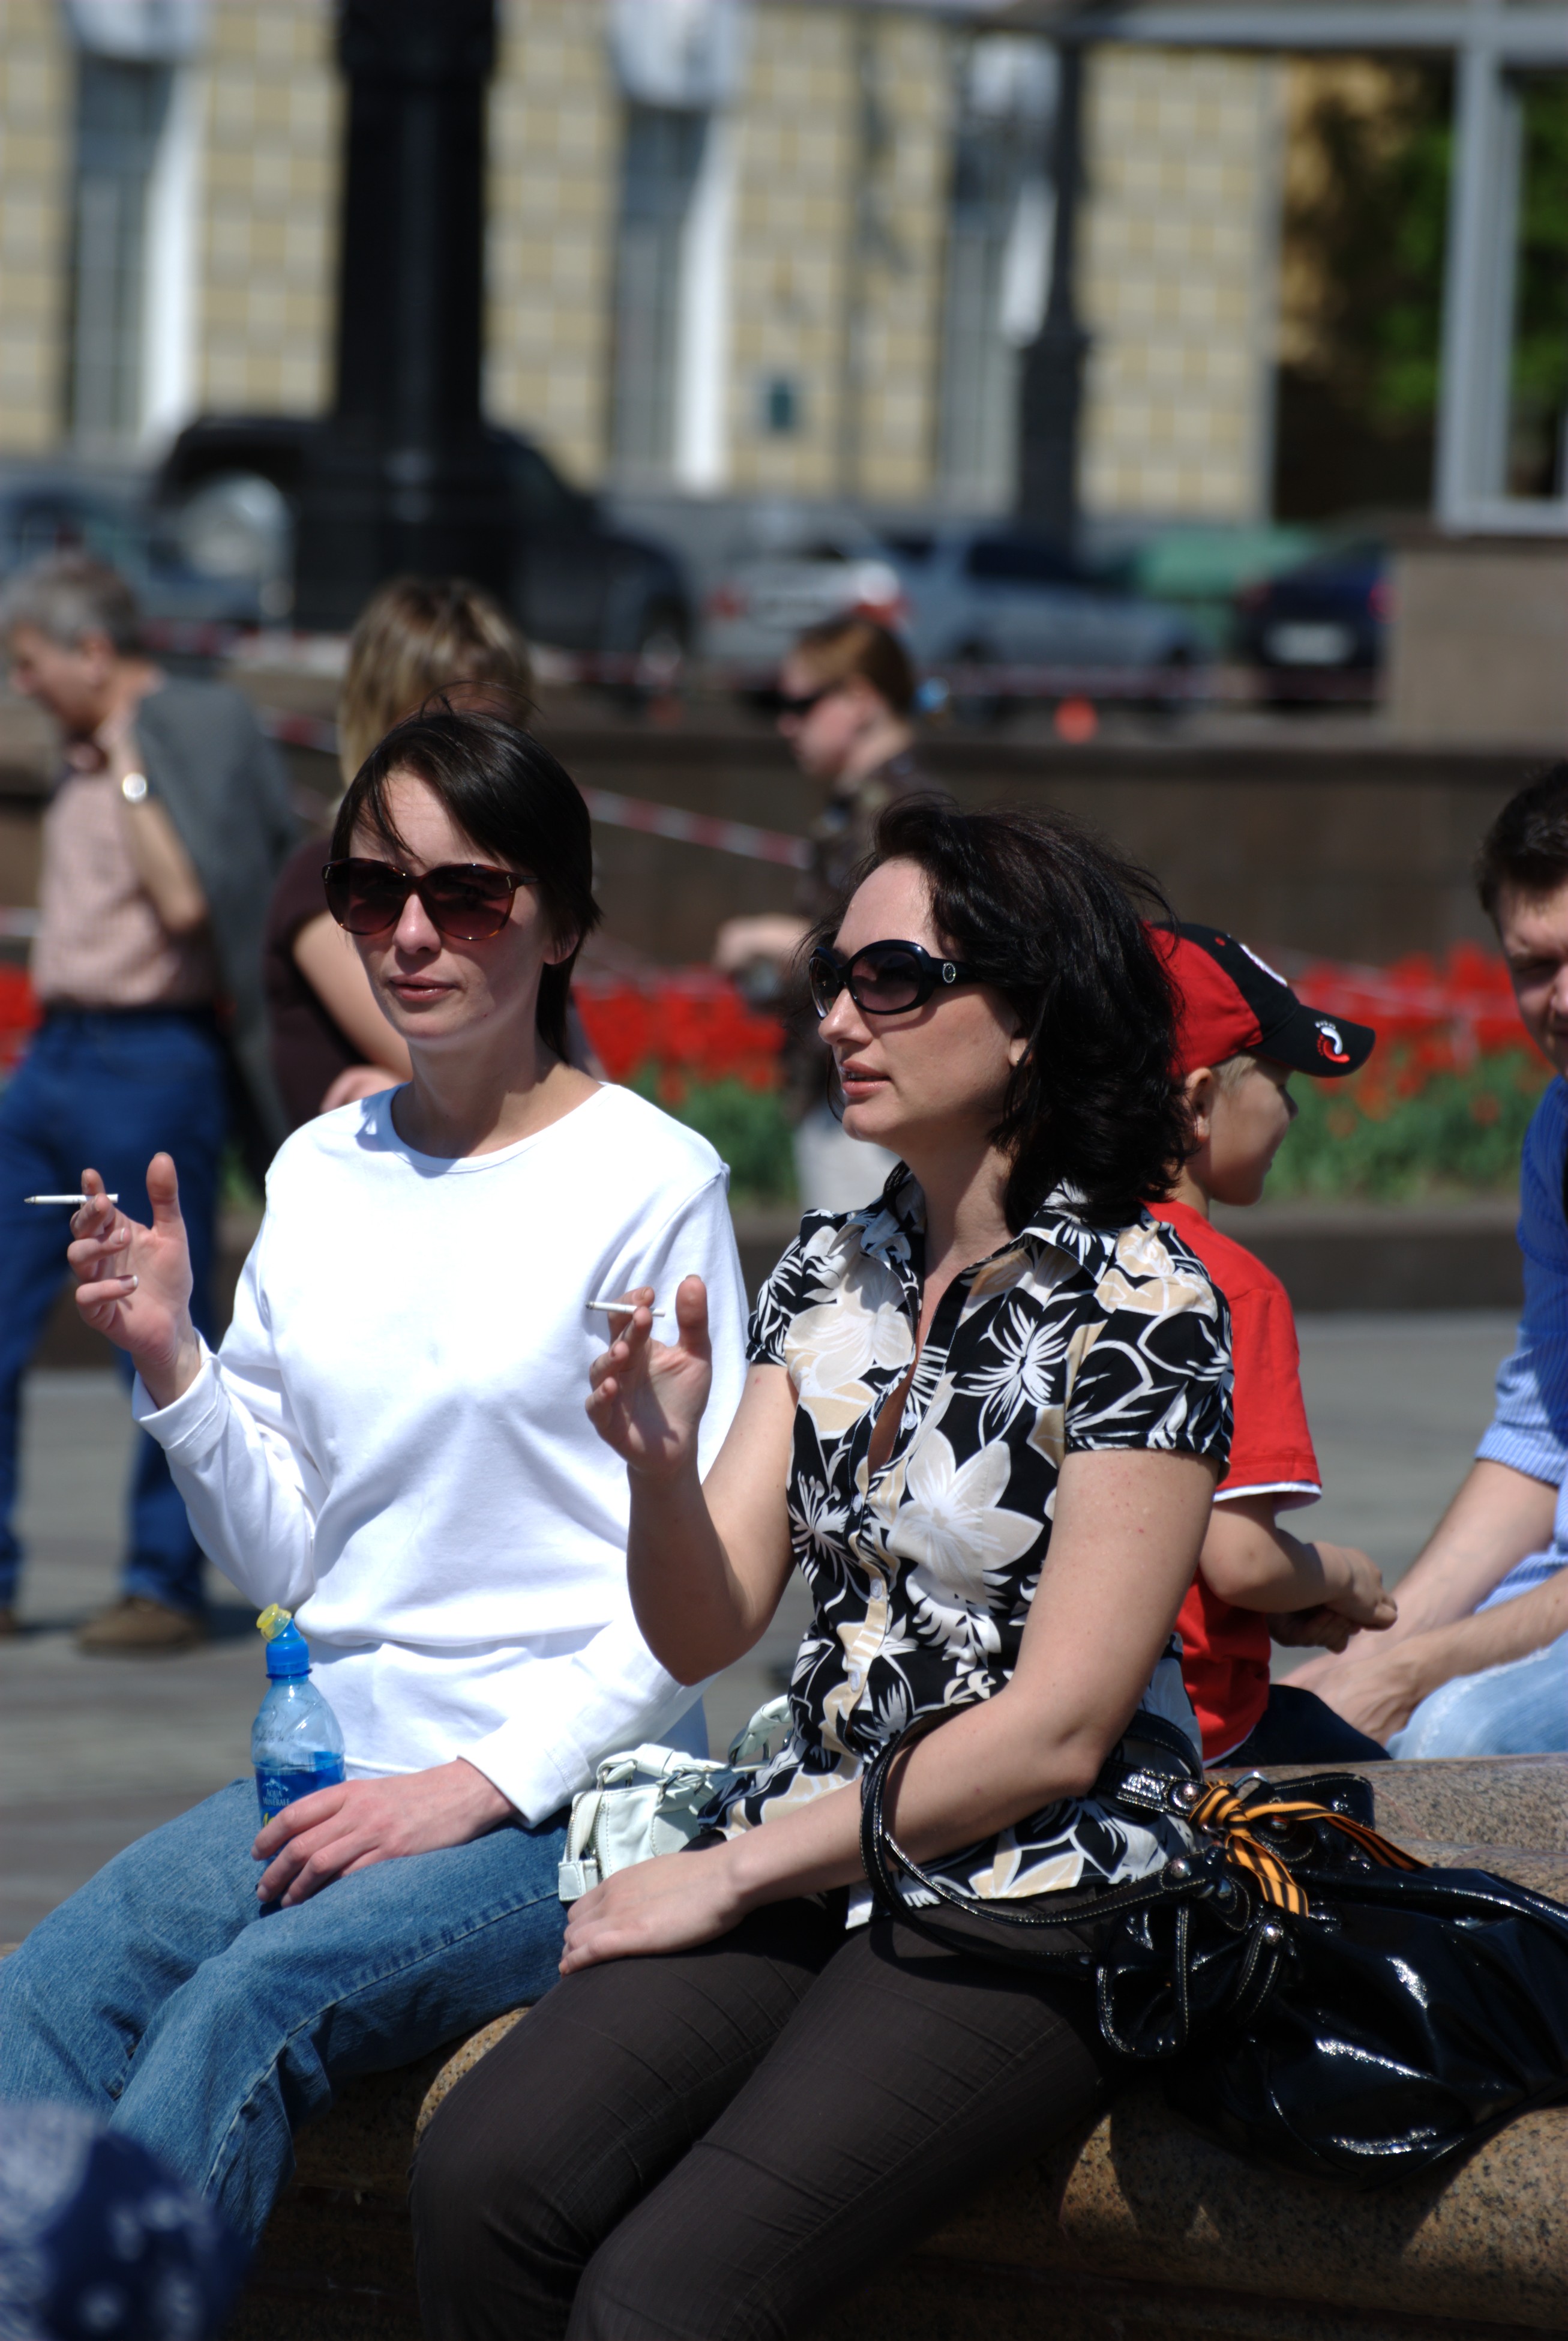
person, people, girl, woman, street, city, crowd, fashion, nikon, lady, candid, festival, girls, moscow, russia, d80, moskau, nikond80, moscou